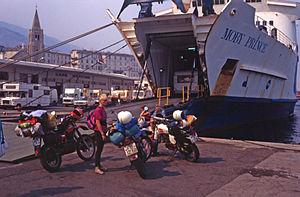
Le Moby Prince est un ferry de la compagnie italienne Nav. Ar. Ma. Lines construit de 1967 à 1968 par les chantiers britanniques Cammell Laird. Mis en service en octobre 1968 pour le compte la compagnie néerlandaise Stoomvaart Maatschappij Zeeland sous le nom Koningin Juliana, il desservait à l'origine les lignes entre les Pays-Bas et le Royaume-Uni. Vendu en 1984 à un homme d'affaires hollandais, il est converti en showroom destiné à faire la promotions de produits néerlandais d'export mais ne sera jamais utilisé en raison de la faillite de la société. Cédé en 1985 à Nav. Ar. Ma. Lines, il est alors affecté aux lignes depuis le continent italien vers la Sardaigne et la Corse sous le nom de Moby Prince.